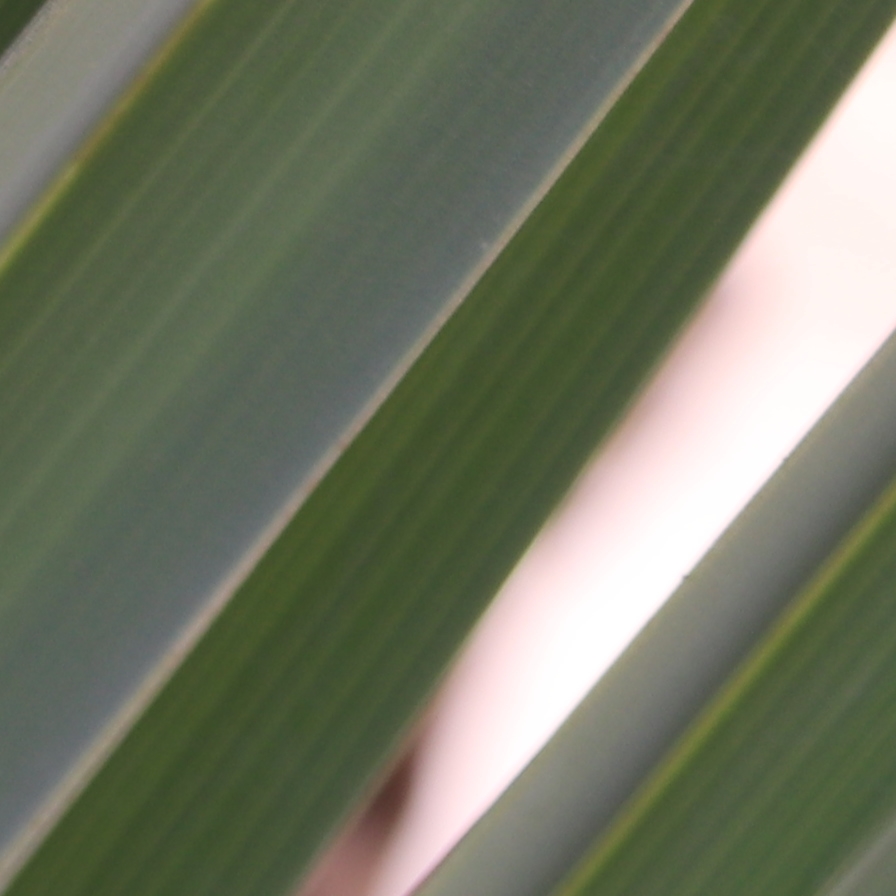
Label: Healthy